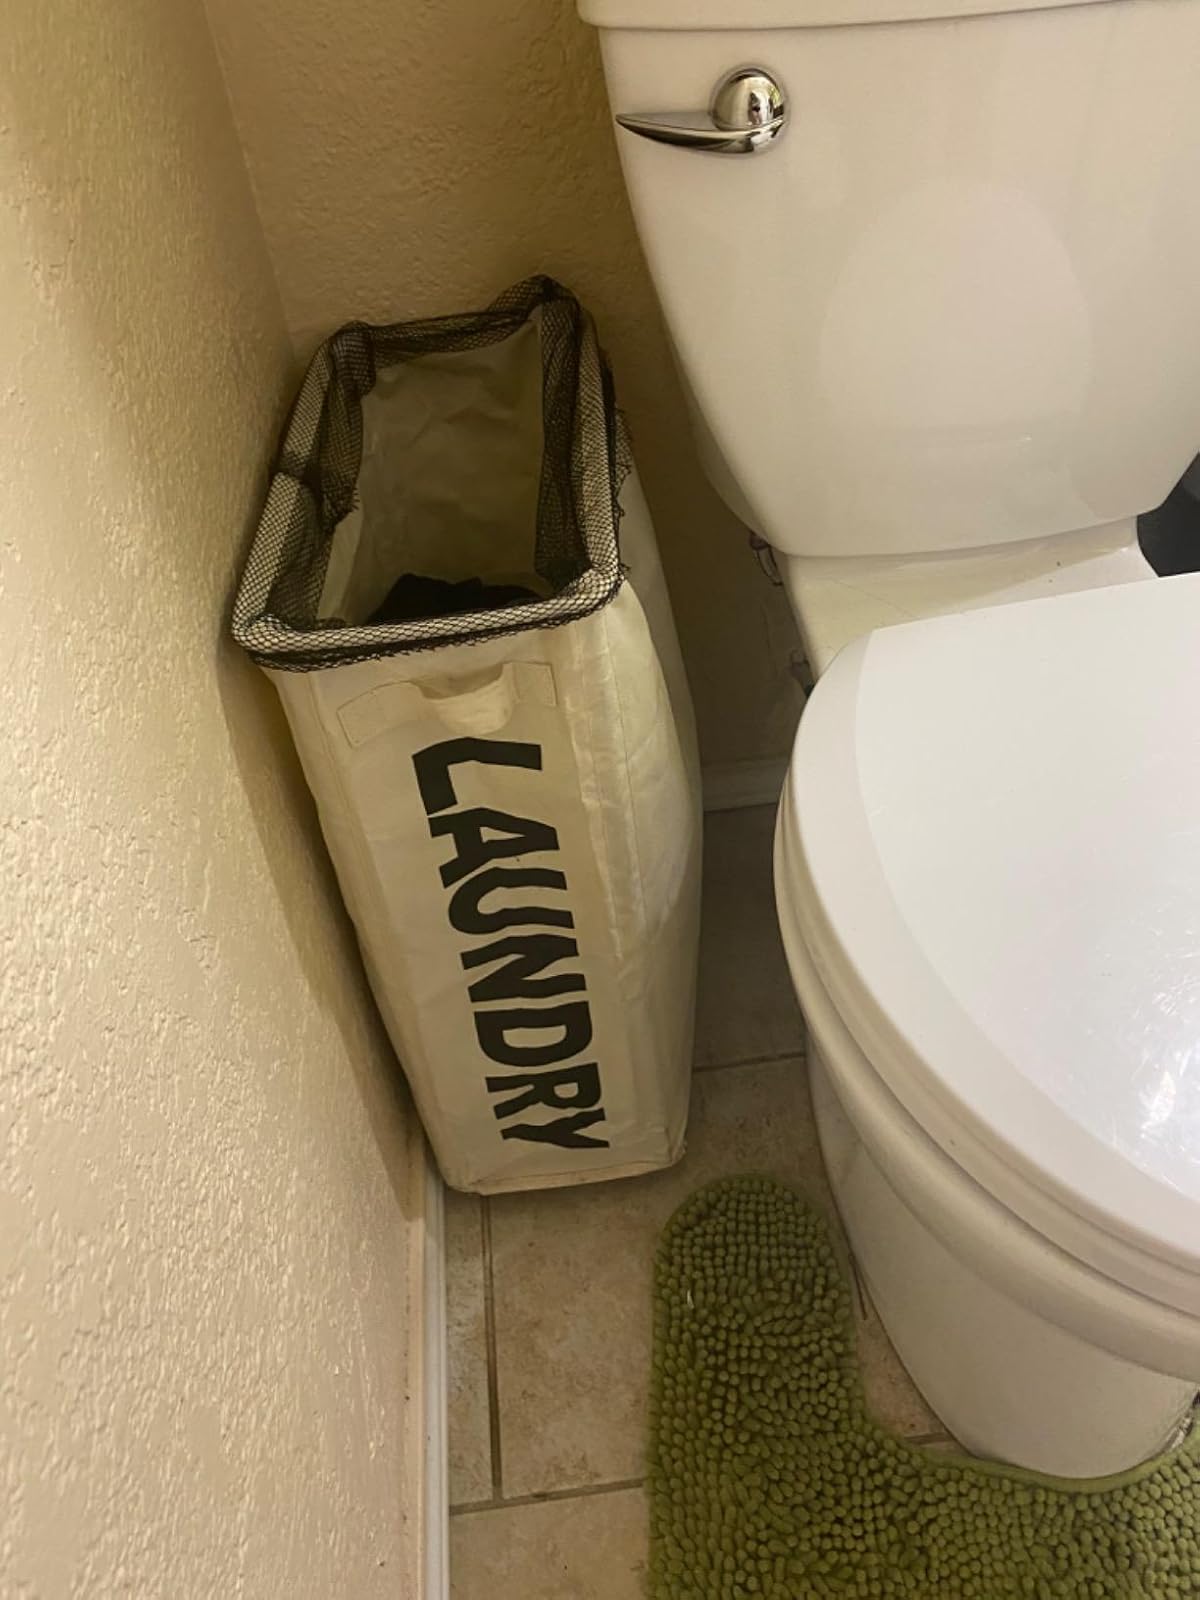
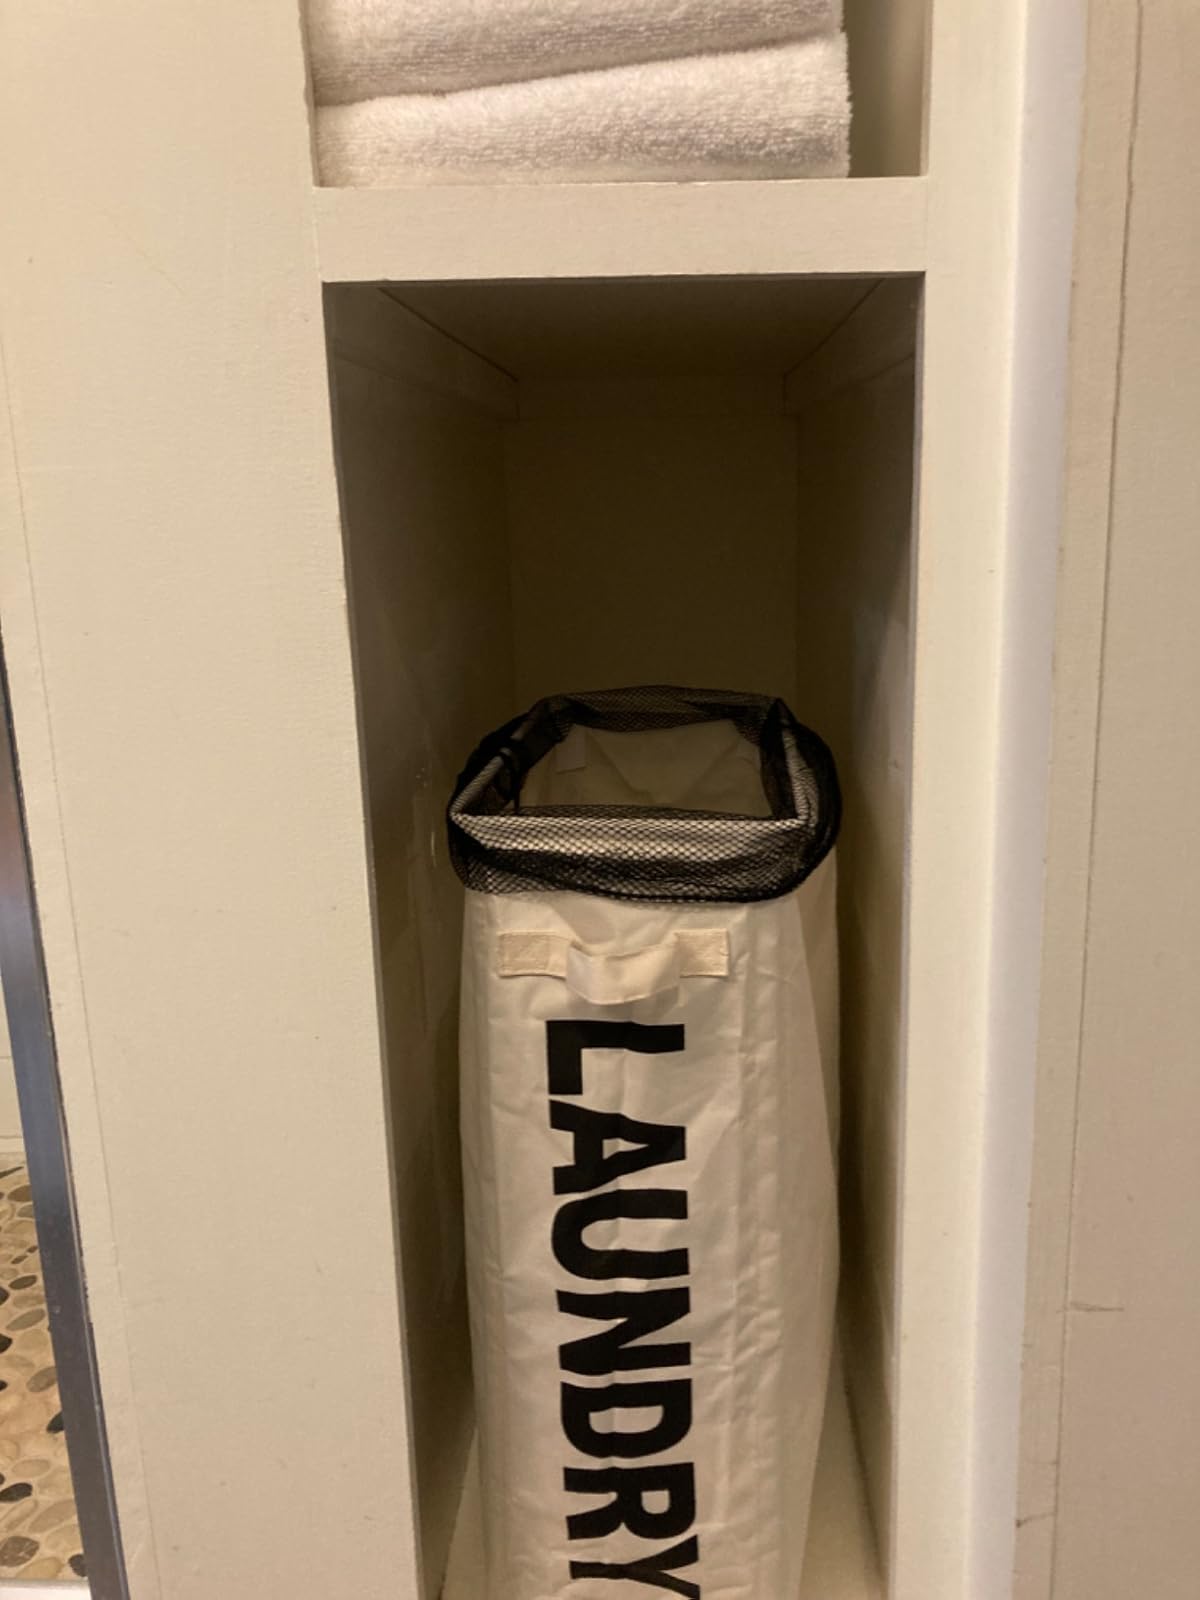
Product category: items_hamper
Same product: yes